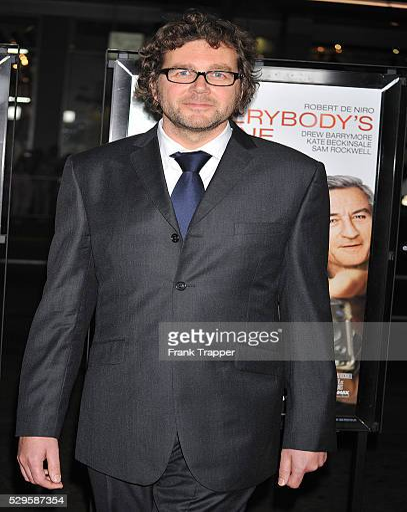
film director arrives at the premiere of held